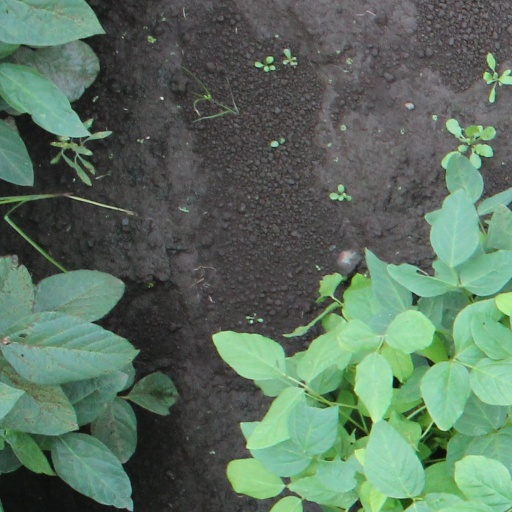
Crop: soybean